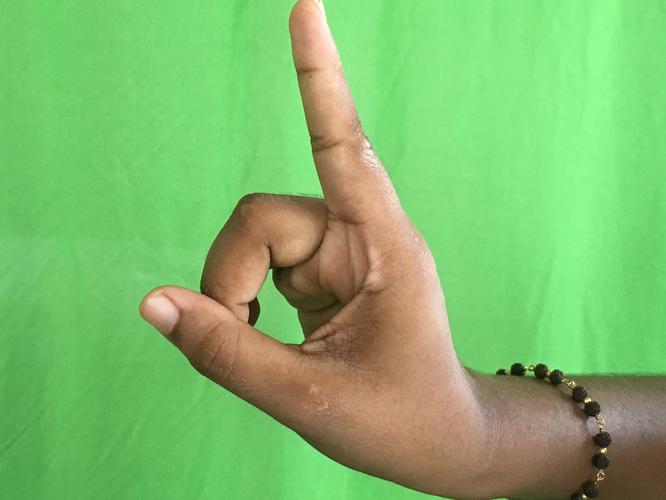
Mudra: Suchi
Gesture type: single_hand